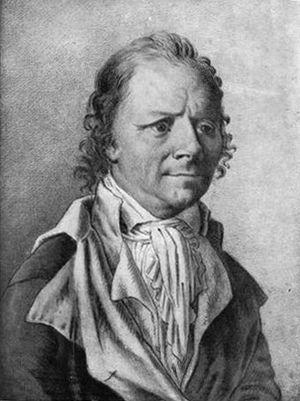
Maurice Duplay, gravure.
Maurice Duplay, né le 22 décembre 1738 à Saint-Didier-La Séauve et mort le 30 juin 1820 à Paris, est un entrepreneur de menuiserie et un révolutionnaire français.